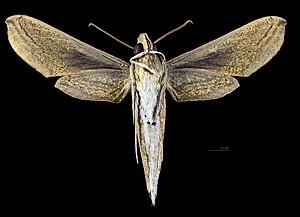
Xylophanes hydrata est une espèce de lépidoptères de la famille des Sphingidae, de la sous-famille des Macroglossinae, tribu des Macroglossini, sous-tribu des Choerocampina, et du genre Xylophanes.